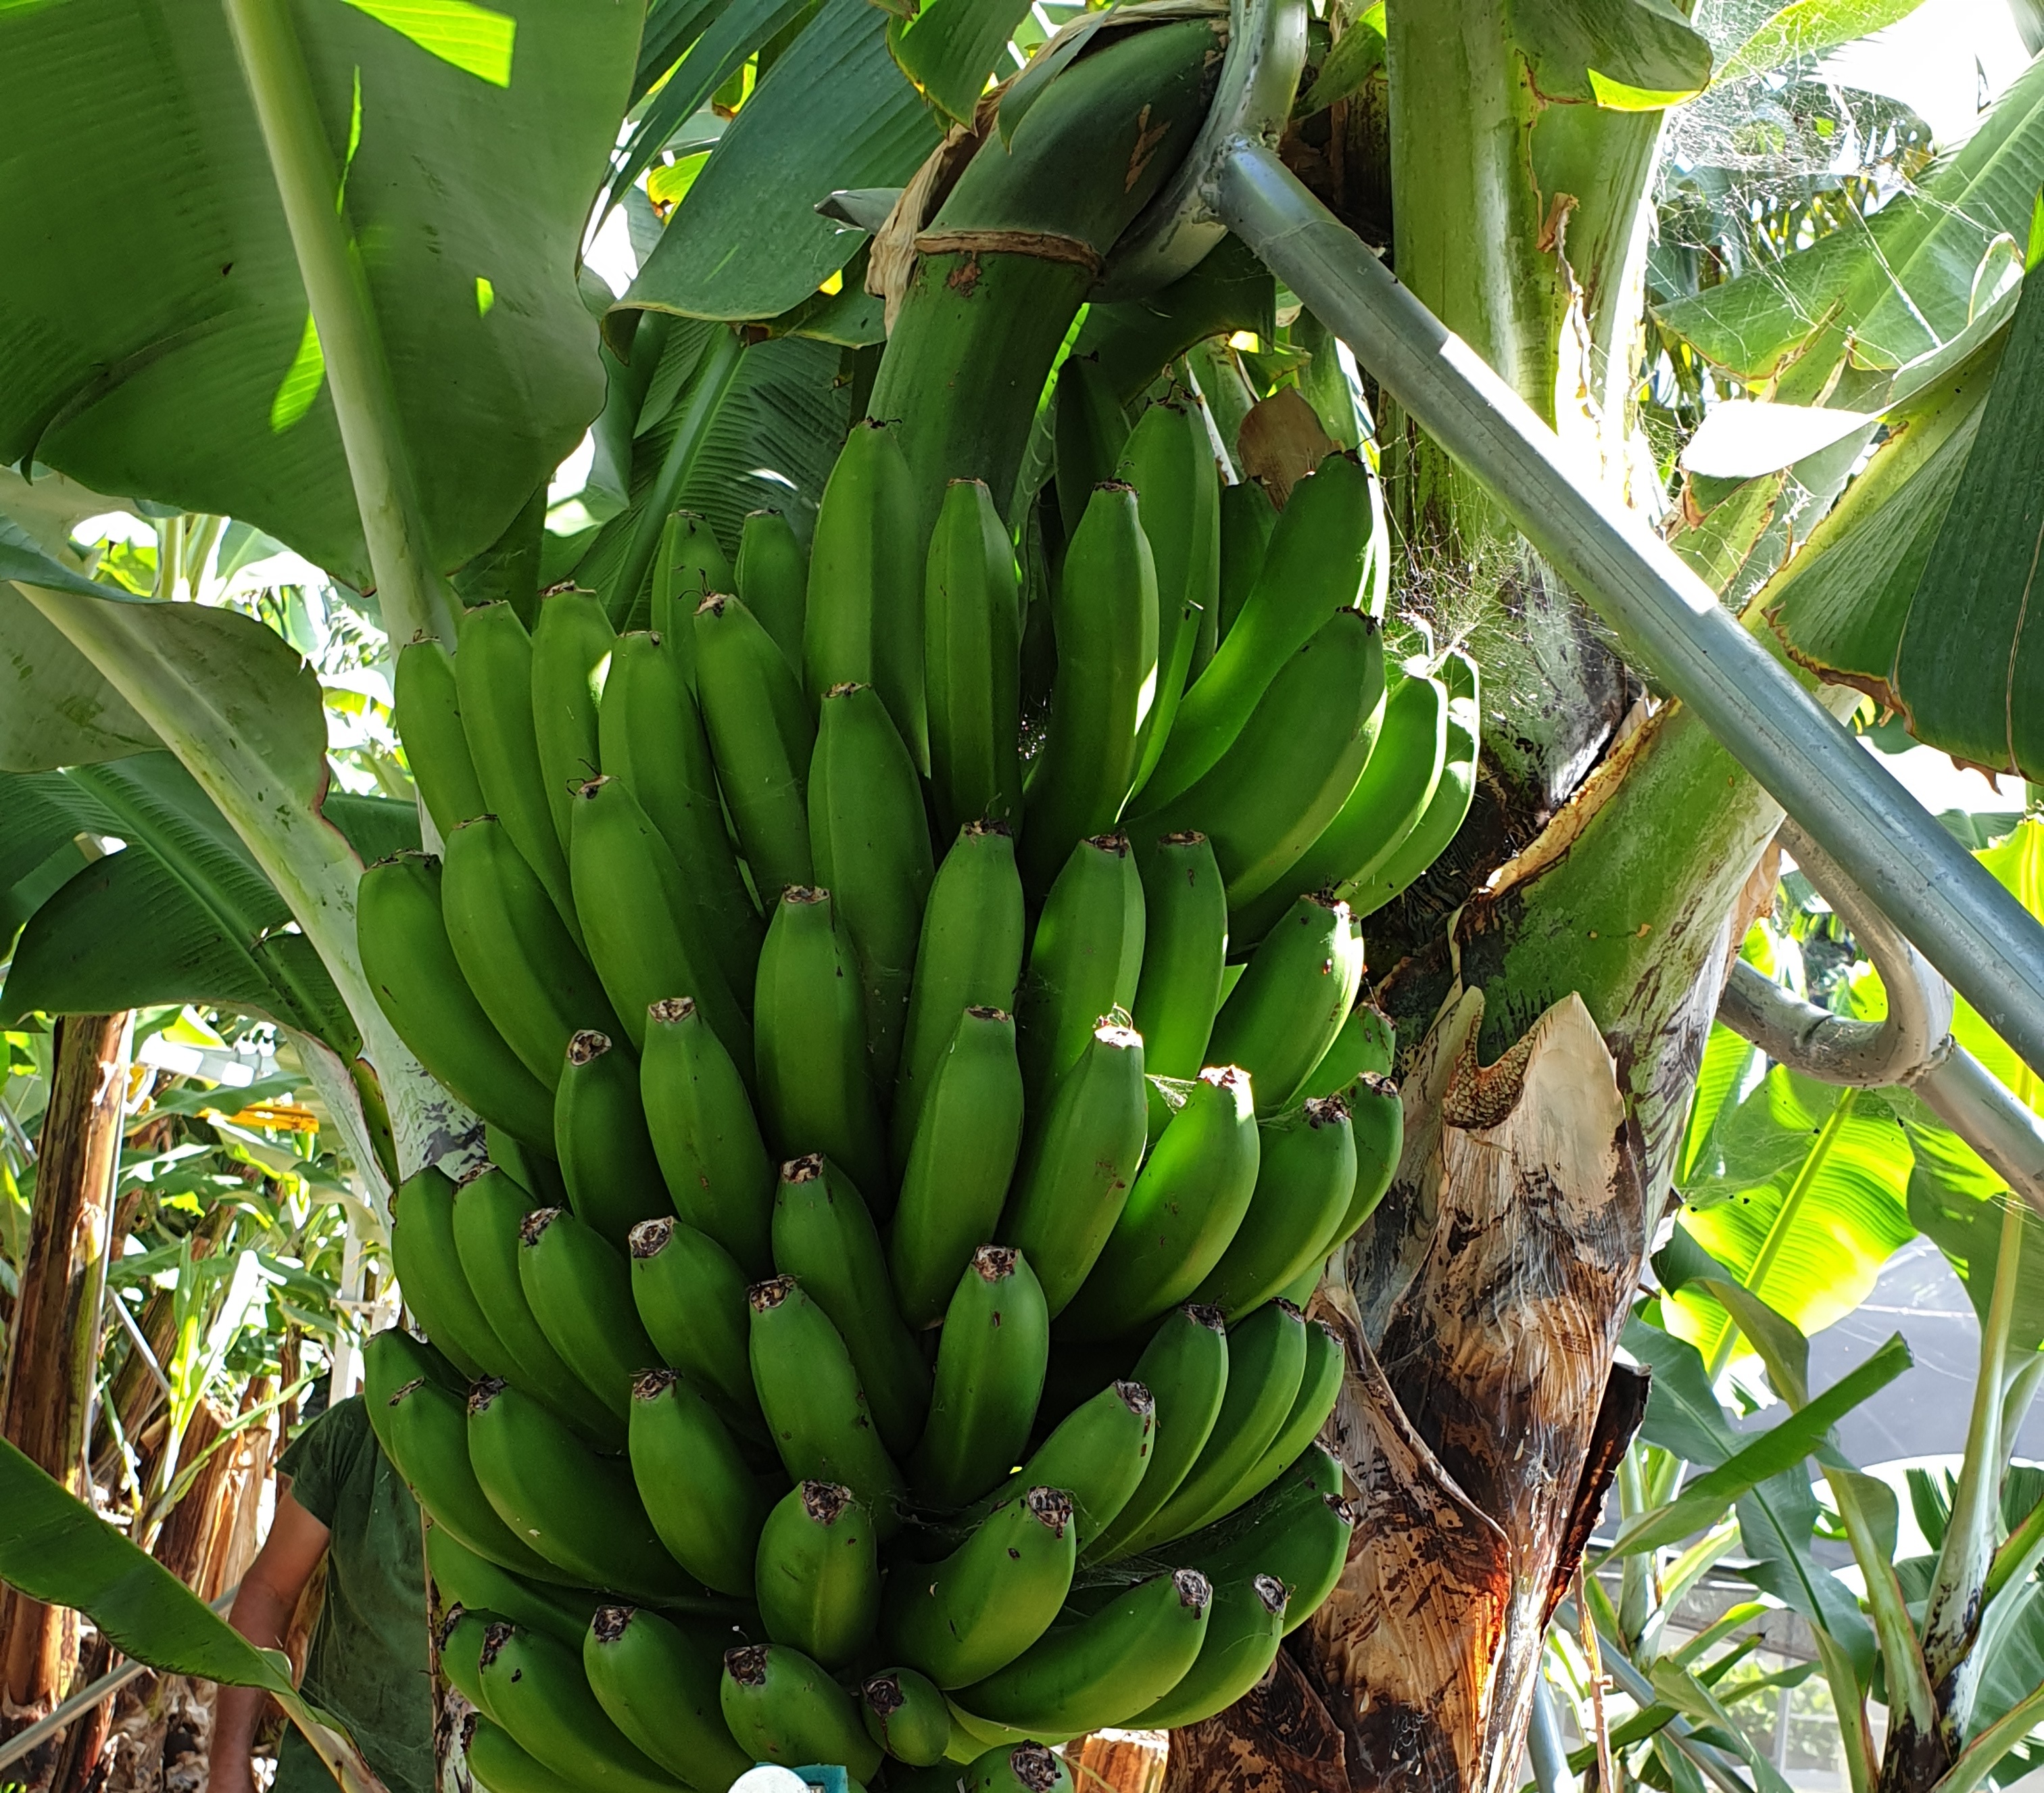
Label: Cut